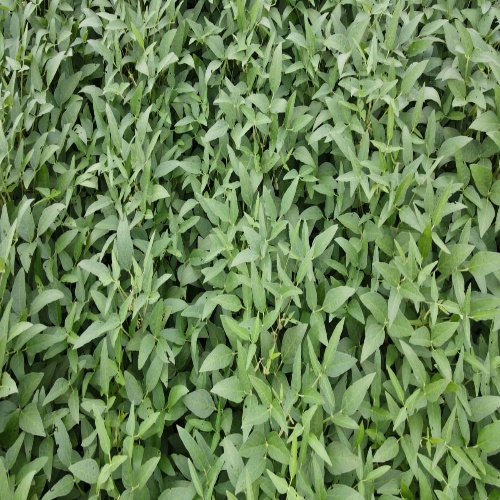
Label: Diabrotica_speciosa